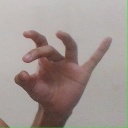
अक्षर: ओ